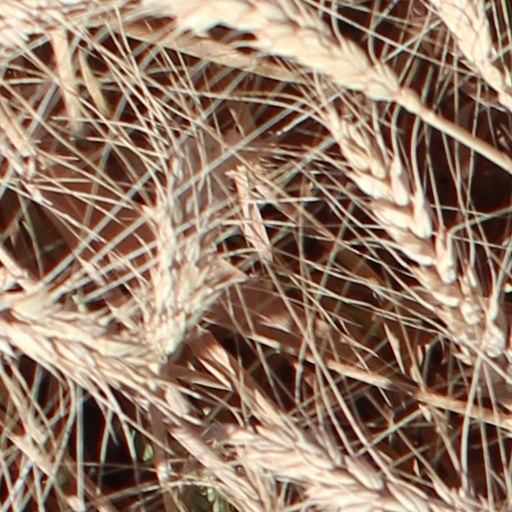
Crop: wheat